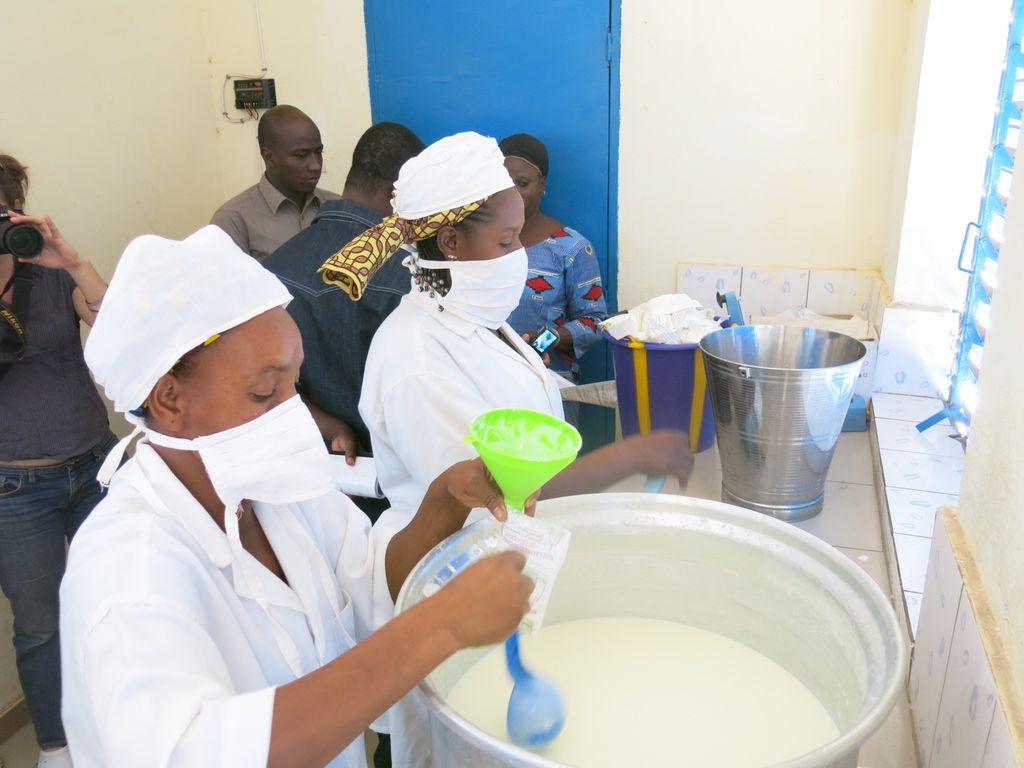
Watu wengi ambao wamesimama. Wawili wamevalia barakoa na kufunga vitambaa kichwani, mmoja ameshika faneli na kijiko akichukua kitu kutoka kwenye sufuria.